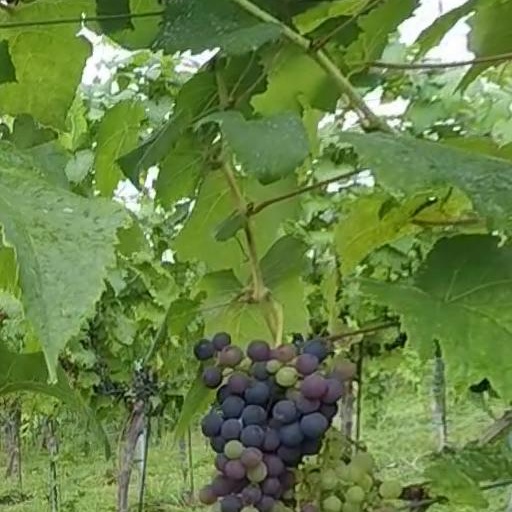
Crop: grape